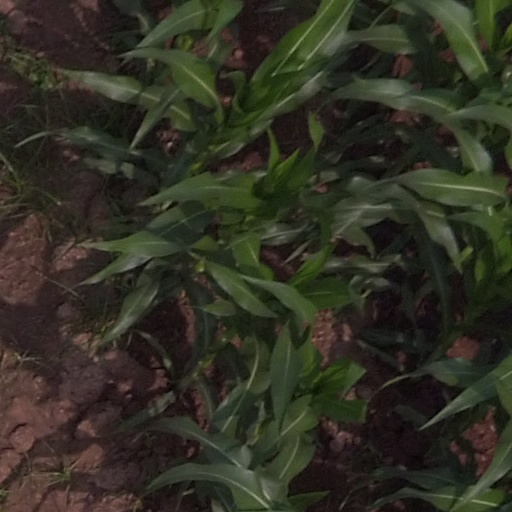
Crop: maize; corn